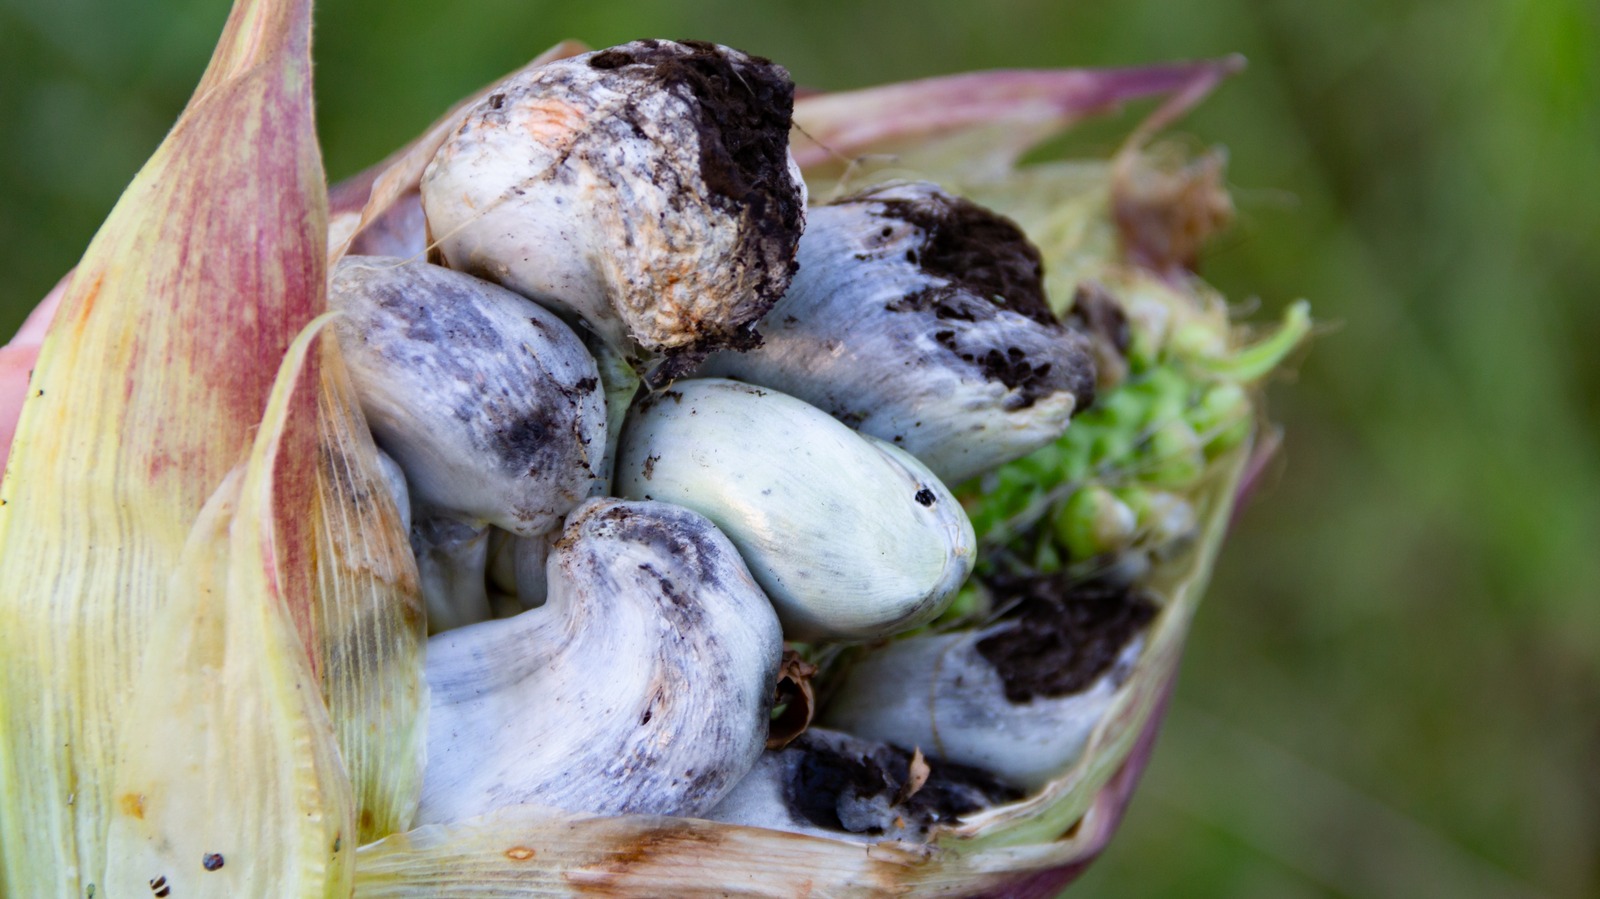
Plant: Corn
Disease: corn smut